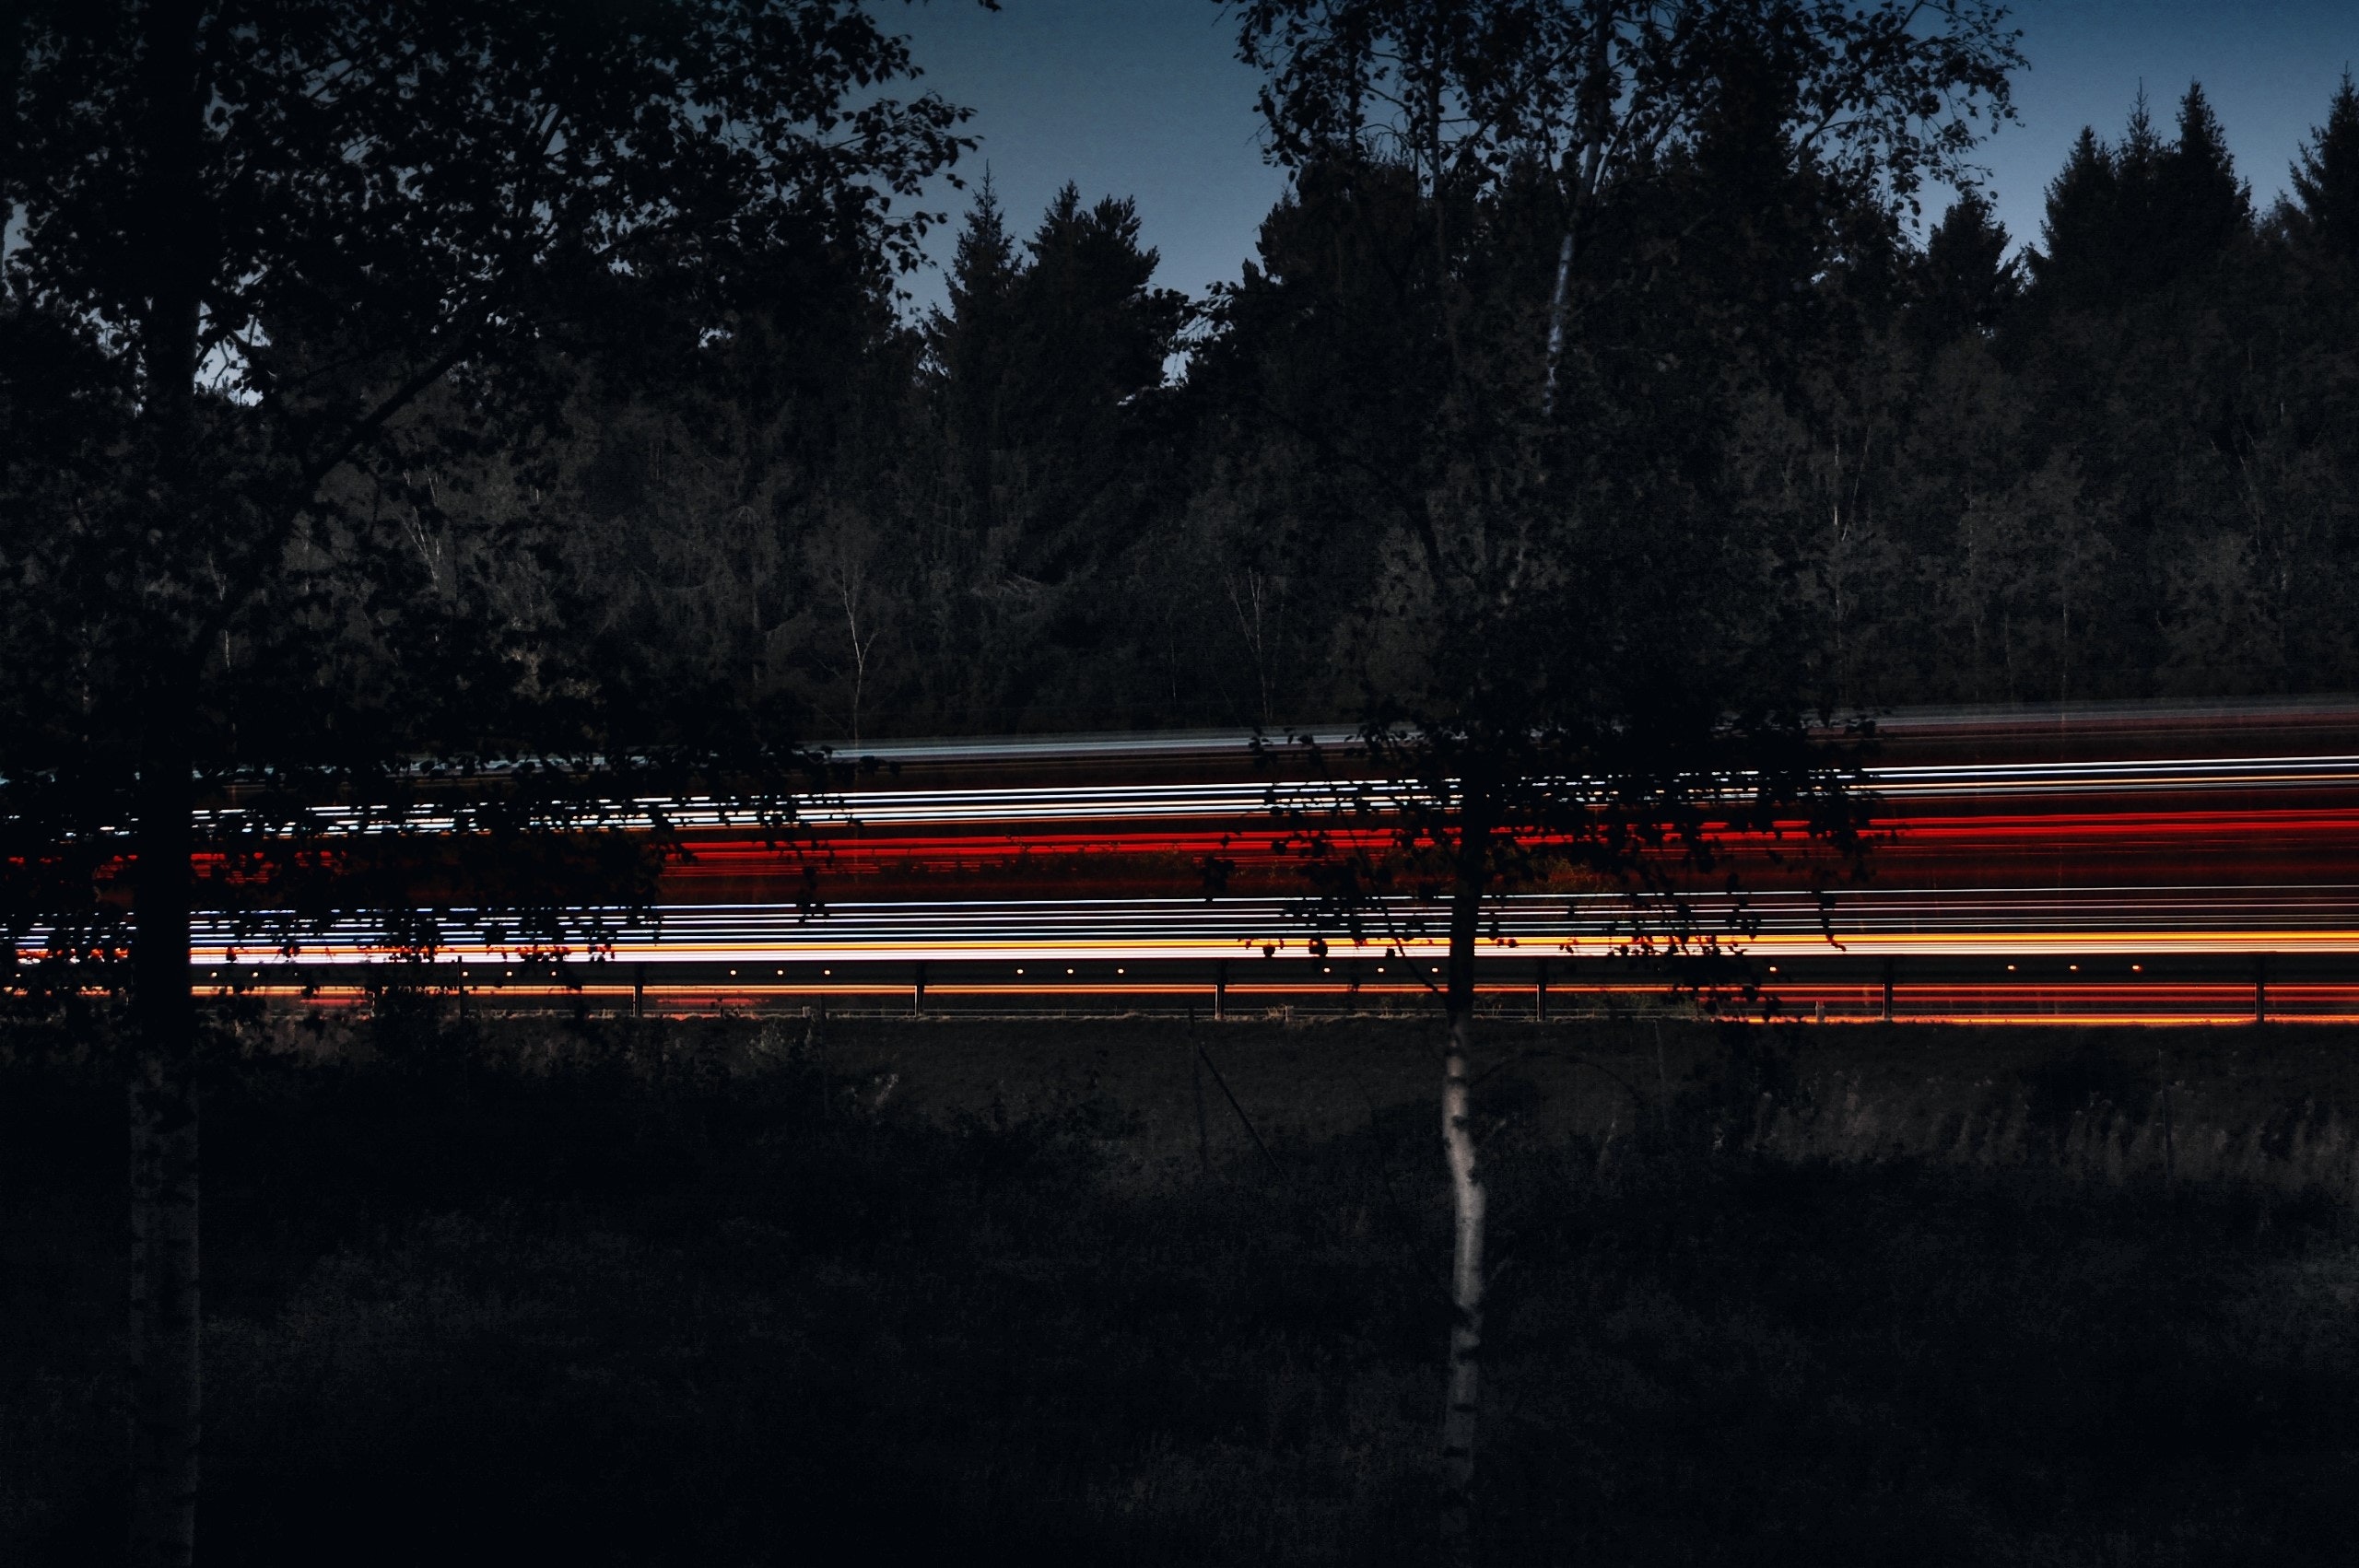
red, reflection, sky, transport, night, tree, water, evening, lake, darkness, river, cloud, landscape, plant, dusk, vehicle